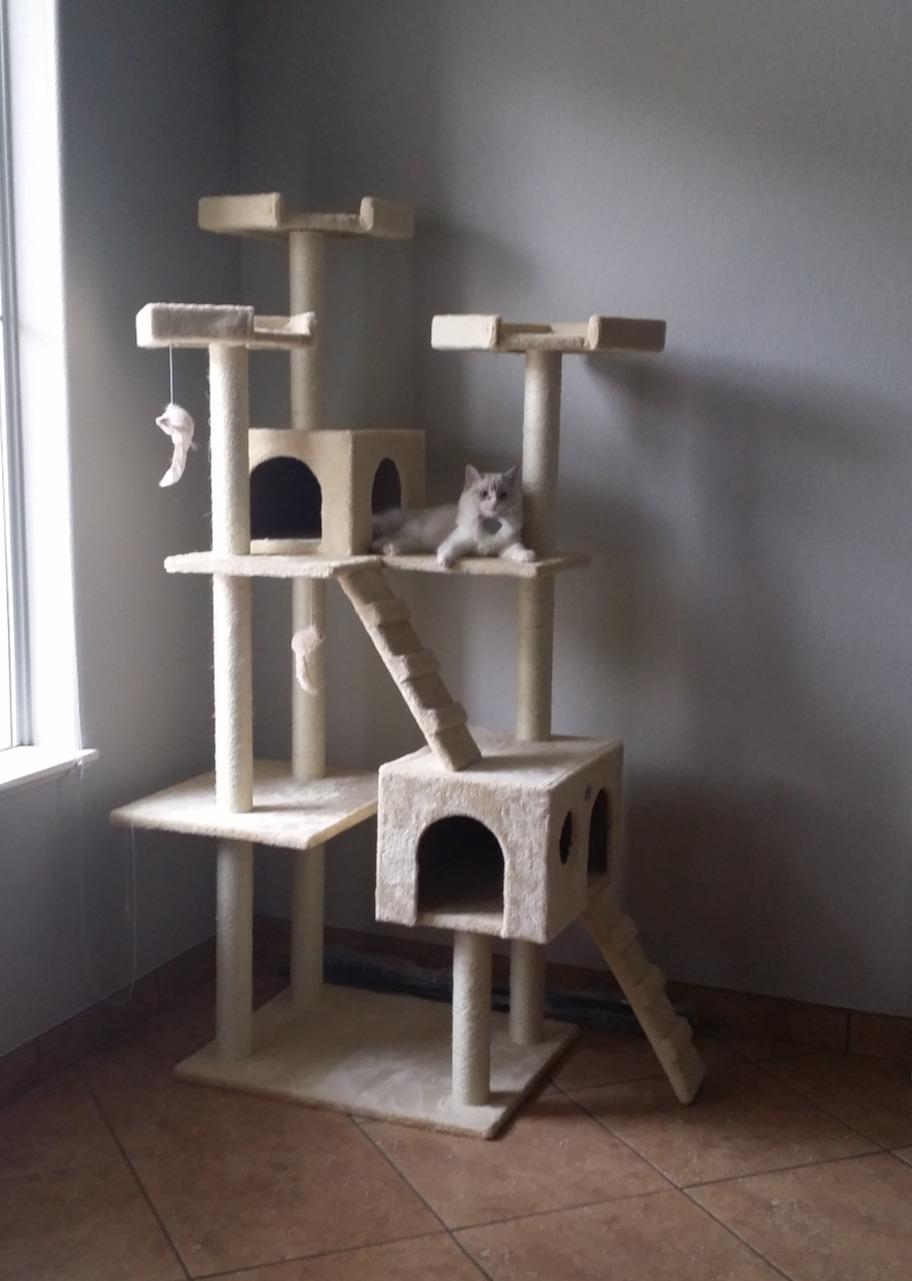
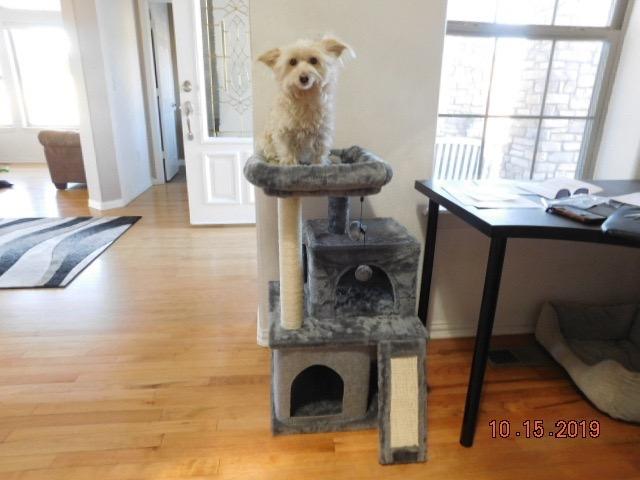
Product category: items_cat tree
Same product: no